Parade Park Maintenance Building

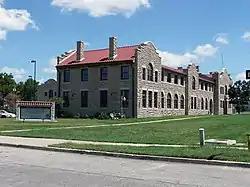

The Parade Park Maintenance Building in Kansas City, Missouri is a building from 1912. It was listed on the National Register of Historic Places in 2008.